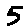
Label: 5